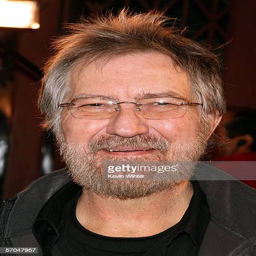
film director arrives at the premiere